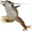
Label: frog